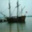
Label: ship